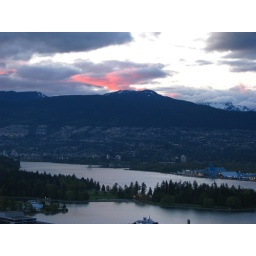
sunset over North Vancouver, the cloud looked like a plume of pink ash.